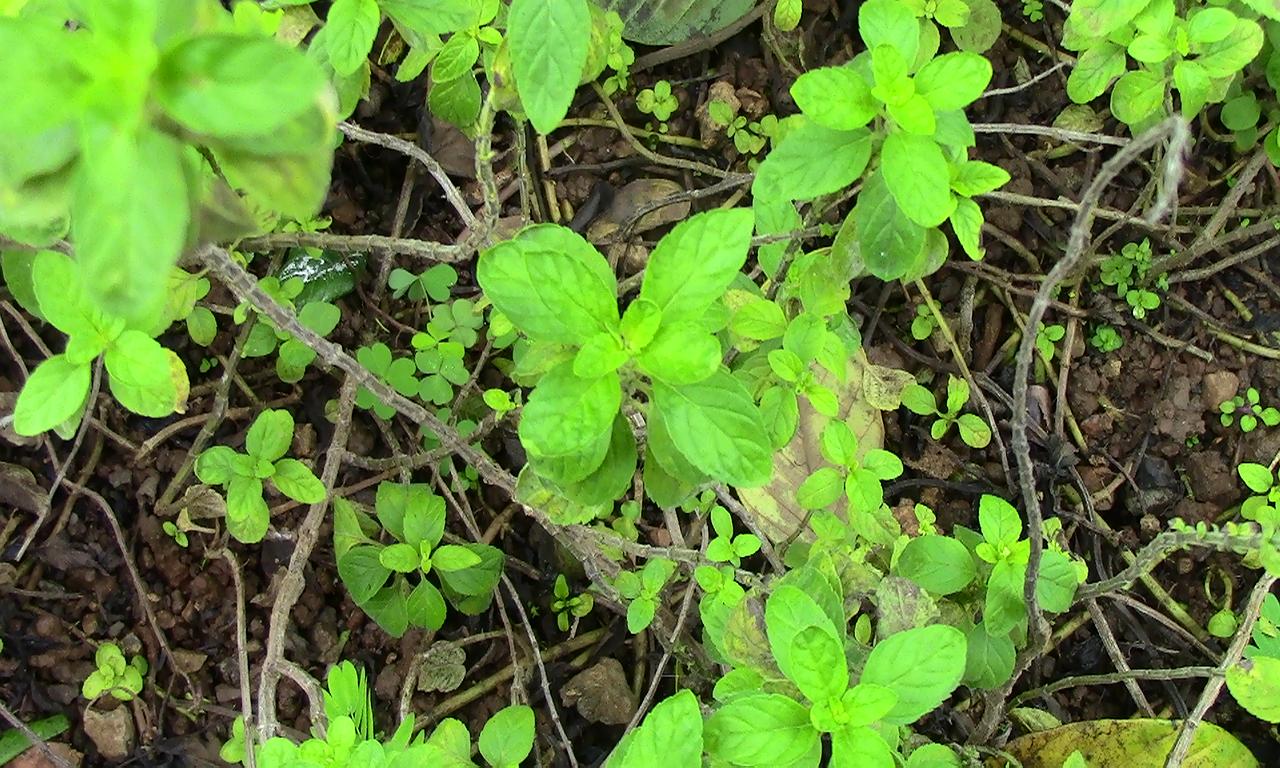
Label: Sunlight